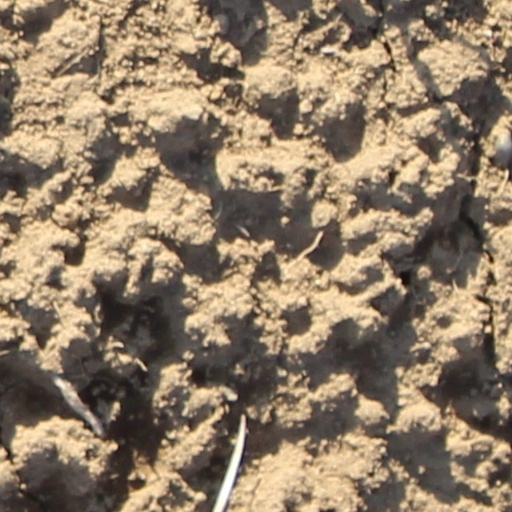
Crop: wheat